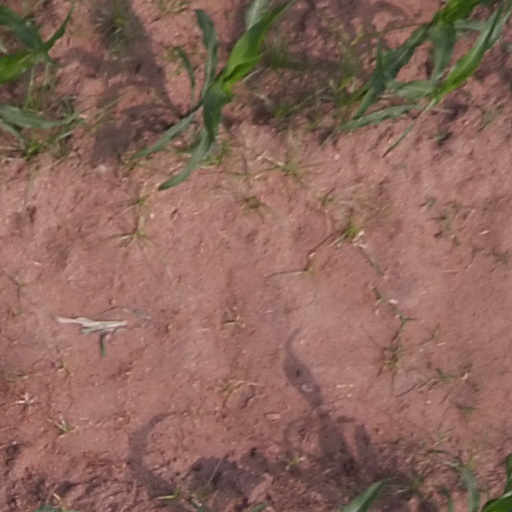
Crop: maize; corn